Inkatha Freedom Party

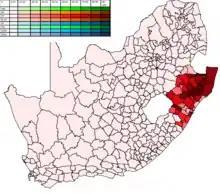
In 1994, the IFP won substantially in KwaZulu Natal

After the 1994 elections, the IFP suffered a gradual decline in support. The party ceded control of the KwaZulu-Natal province to the ANC following the 2004 general election and its presence in Northern KwaZulu-Natal, its stronghold, started to become diminished. Party member Ziba Jiyane left the IFP to form the National Democratic Convention (Nadeco). Prominent IFP MP Gavin Woods and IFP ward councillors in KwaZulu-Natal joined his new party.